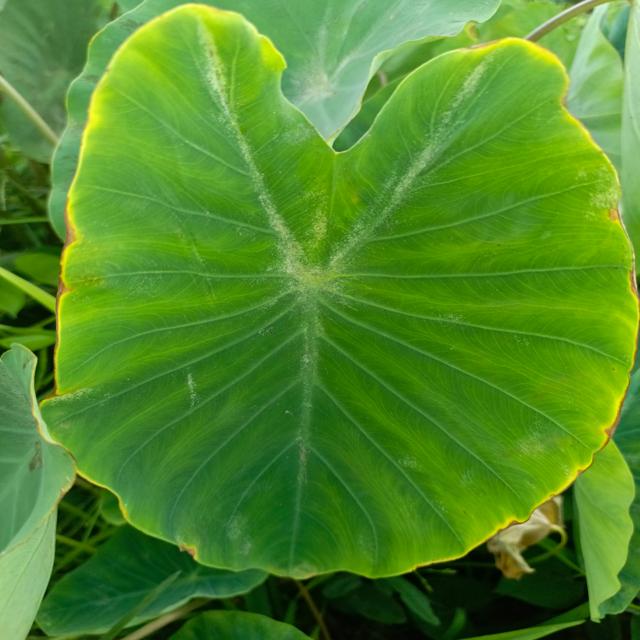
Label: Early_Blight